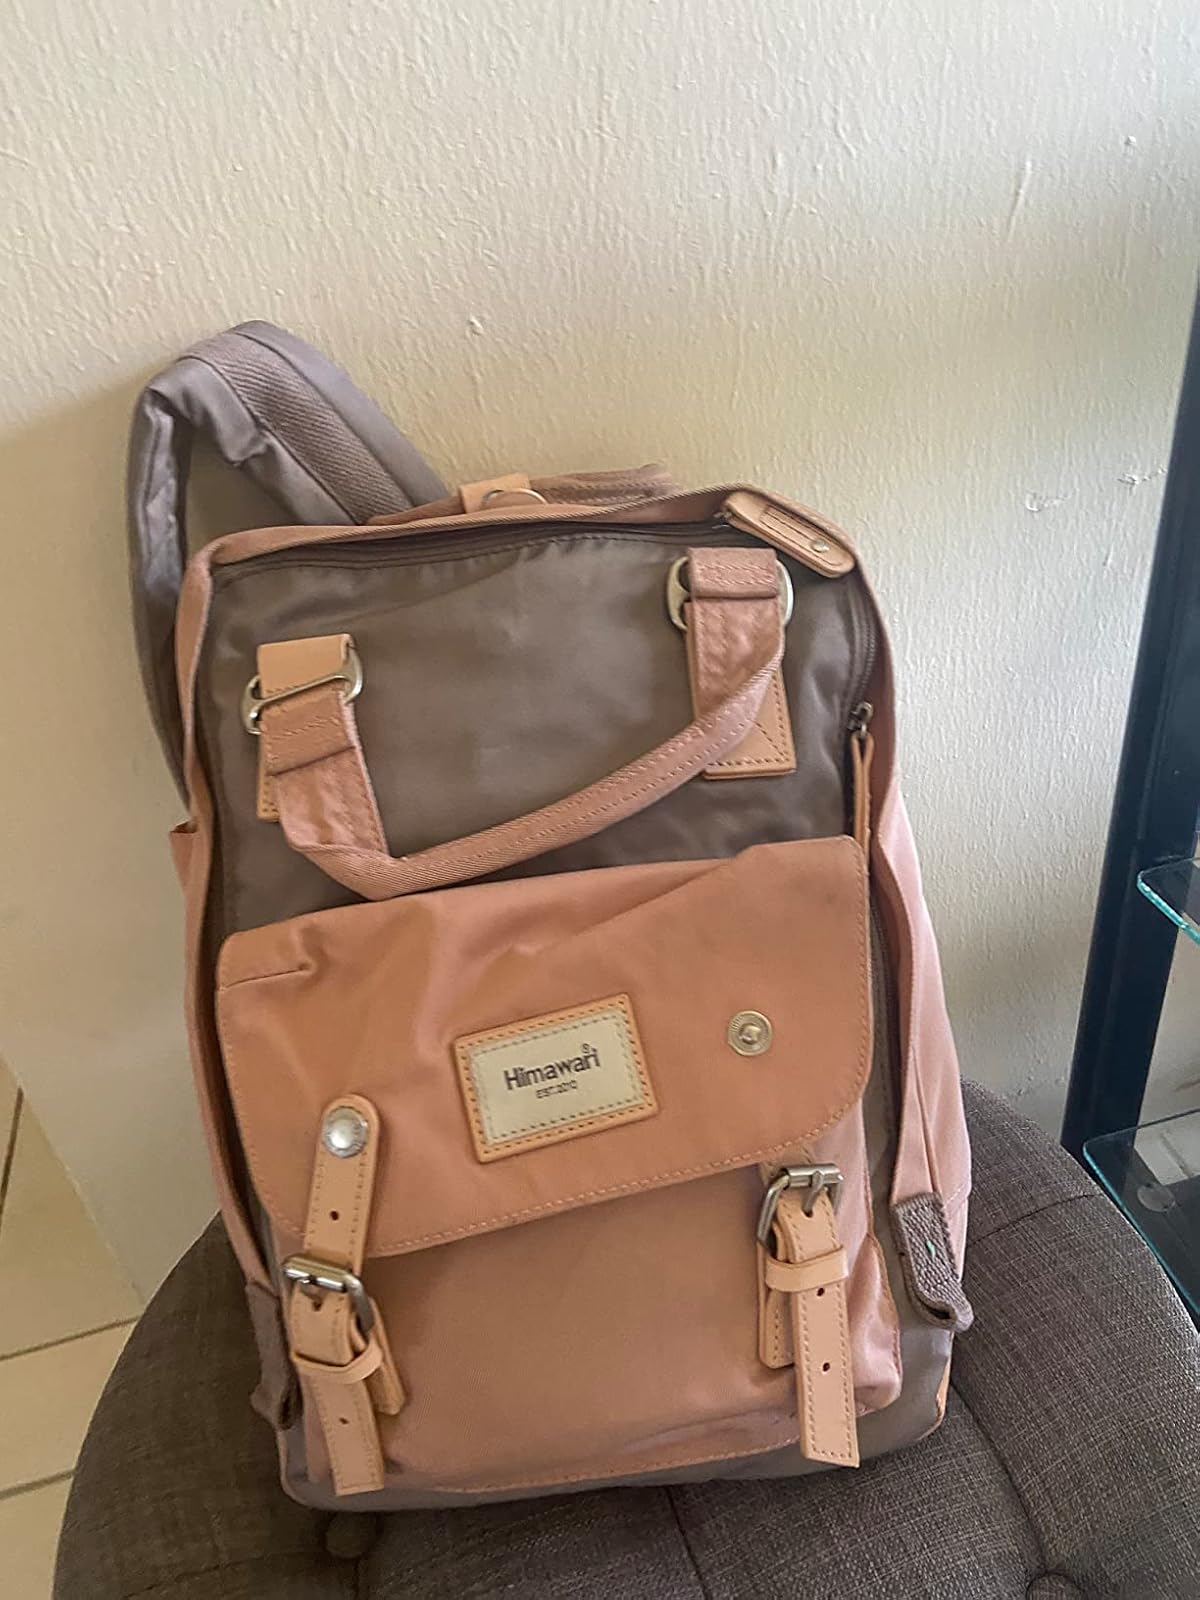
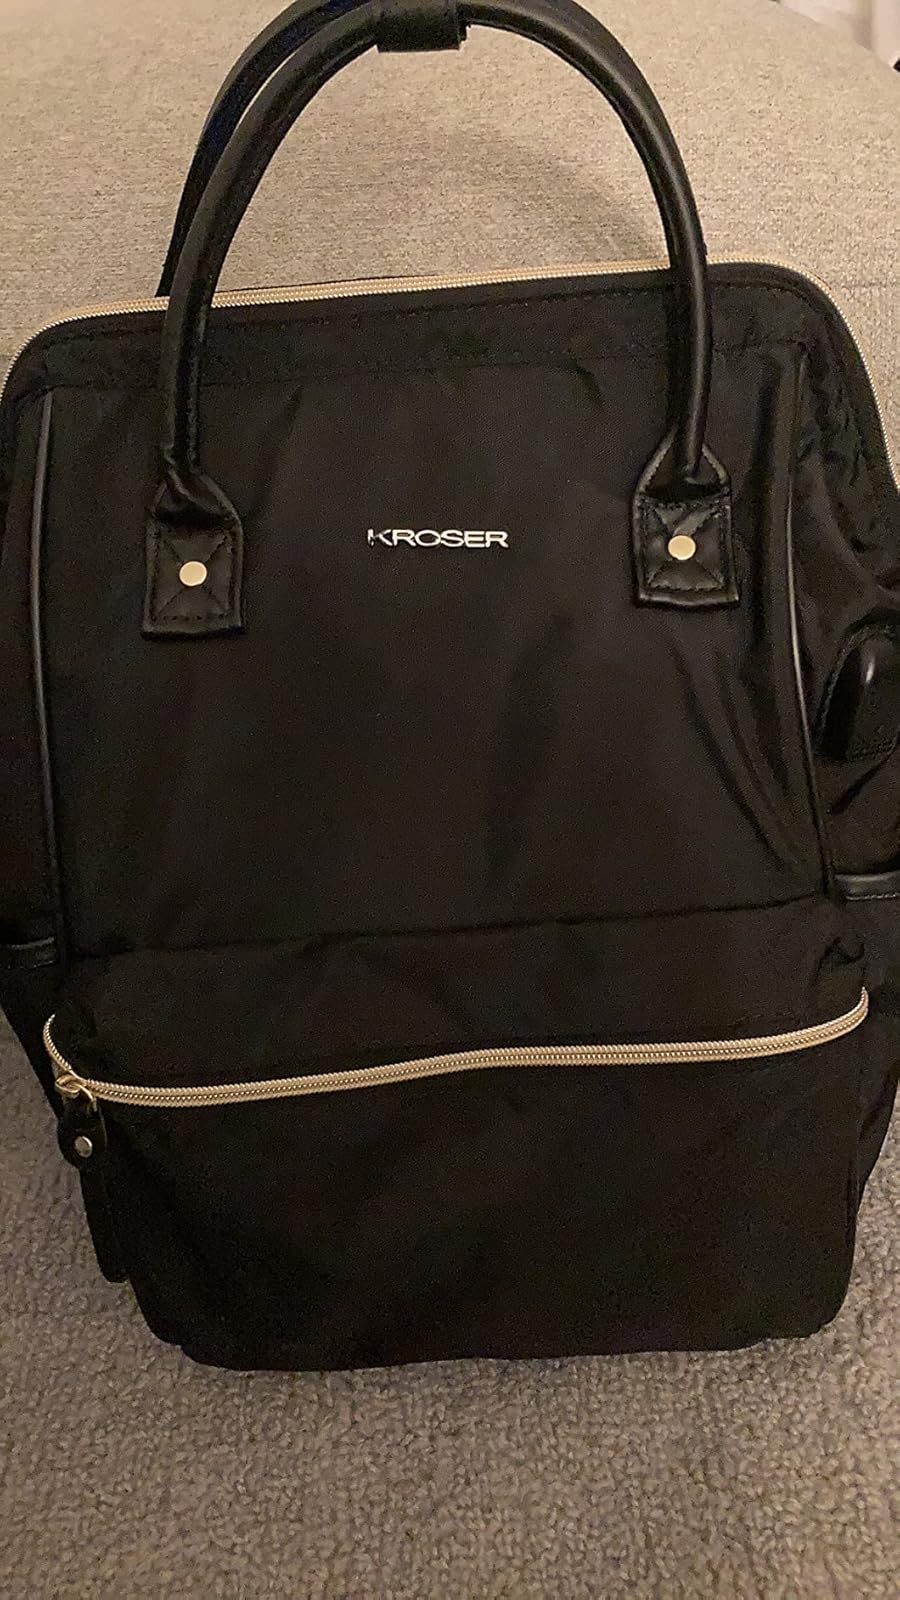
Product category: bag
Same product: no